Arthur Cazaux

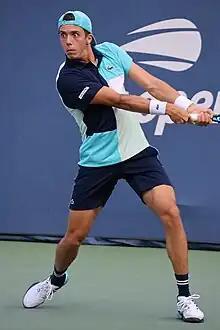
Arthur Cazaux at the 2023 US Open

Arthur Cazaux (born 23 August 2002) is a French professional tennis player. He has a career-high ATP singles ranking of world No. 63, achieved on 2 December 2024 and a doubles ranking of No. 430, achieved on 1 November 2021. Cazaux has won 3 Challenger singles titles.